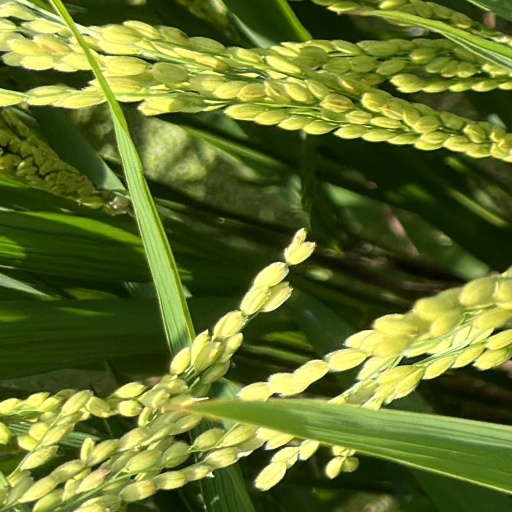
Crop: rice